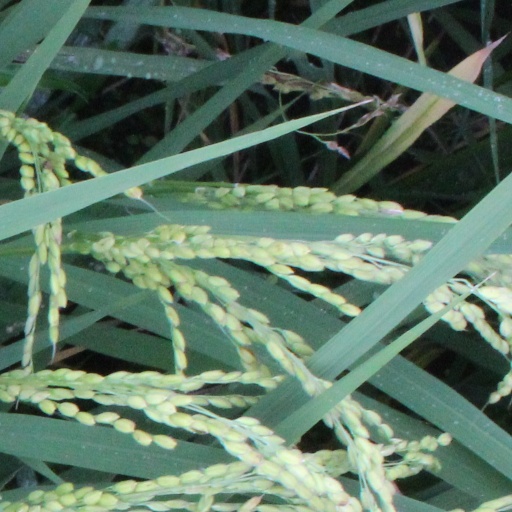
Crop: rice